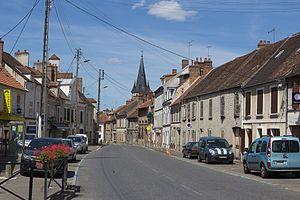
Guignes, anciennement Guignes-Rabutin, est une commune française située dans le département de Seine-et-Marne en région Île-de-France.